Hustle & Flow

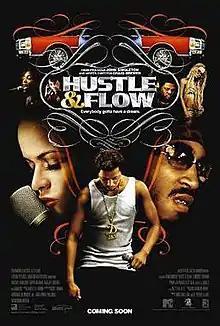
Theatrical release poster

Hustle & Flow is a 2005 American drama film written and directed by Craig Brewer. The film stars Terrence Howard as a Memphis hustler and pimp who dreams of becoming a rapper. The ensemble cast includes Anthony Anderson, Taryn Manning, Taraji P. Henson, Paula Jai Parker, Elise Neal, DJ Qualls and Ludacris. Produced by John Singleton and Stephanie Allain, the film tells the story of one man's struggle to turn his life around through music.